Badrinath Temple

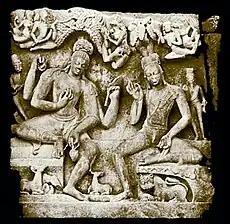
Nara and Narayana

The temple is located in Garhwal hill tracts along the banks of the Alaknanda River in Chamoli district in Uttarakhand. The hill tracts are located above the mean sea level. The Nar Parbat mountain is located opposite to the temple, while the Narayana Parbat is located behind the Neelkanth peak.